Architecture of the London Borough of Croydon

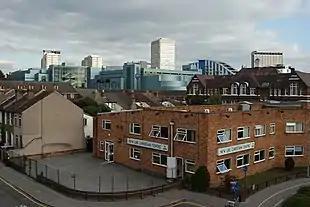
View towards Central Croydon from Pitlake Bridge

The London Borough of Croydon has a wide variety of buildings mainly from post-war through to modern. Much of the modern architecture in the borough is centred on the commercial centre of the town, with much of the Victorian designs spread out on both the northern and southern corridors of the borough. Many former warehouses and factories have been converted for other uses changing the external appearance of Croydon erratically.